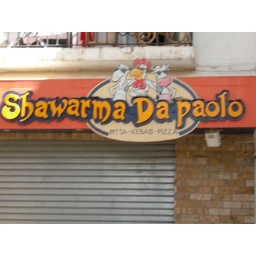
weirdest shawarma place ive seen in spain!first i thought they were cow and chicken